The Marine and General Mutual Life Assurance Society

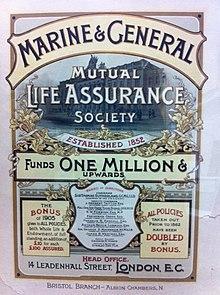
Note the Chair of Sir Thomas Sutherland

For Sutherland himself these twenty-five years were the culmination of an adventurous and colourful career. At the age of twenty the P&O had sent him out to China. Even though during this time there was almost constant war in this region, Sutherland still found time to organise The HongKong and Shanghai Banking Corporation and to take a daring hand in the reopening of Japan to world trade after its two centuries of self-imposed isolation. Recalled to London in 1866 he was made Assistant General Manager of the P&O two years later and joint Managing Director by the time he was thirty-eight. He proved his administrative genius by his work in preparing the company to meet the flood of competition that followed the opening of the Suez Canal. In 1880 he was elected Chairman of the P&O, and for the twenty-five of the thirty-four years of office he was also the Chairman of the Marine and General. In 1888 the number of its agents was increased by 460 to a total of 1,160 and by 1893 the premium income had been doubled.